Church of St Peter ad Vincula, Combe Martin

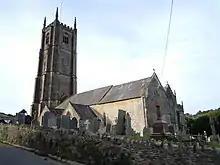
Church of St Peter ad Vincula

The Church of St Peter ad Vincula is the Church of England parish church for the village of Combe Martin in North Devon in the UK. Possibly built on the site of a Saxon church, construction of the present building began in the 13th century, with additions in the 15th century and later. It has been a Grade I listed building since 1965. The church comes under the Diocese of Exeter. Pevsner describes the church as "One of the best in the neighbourhood." The church is one of only 15 in England dedicated to St Peter ad Vincula (""St Peter in Chains""), after the basilica of San Pietro in Vincoli in Rome.